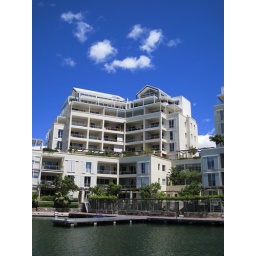
Essentially right in the middle on the ground floor of the apartments in the foreground was the more modest flat of us girls.